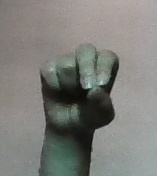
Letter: gaaf